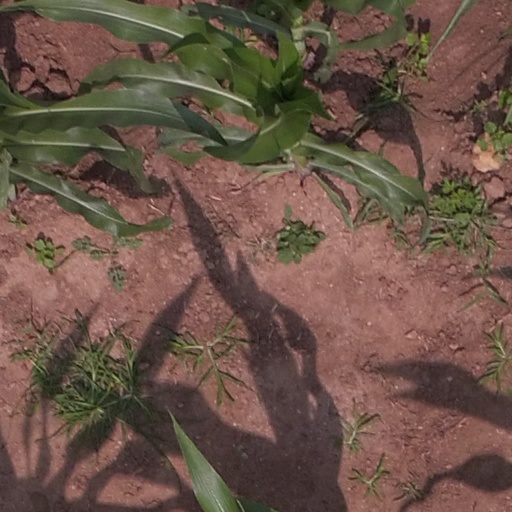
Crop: maize; corn